Tiburcio Vásquez

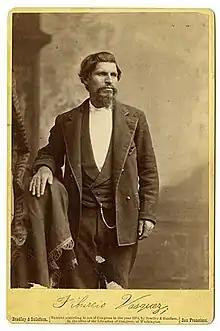
Vasquez c. 1874

Vásquez hid for a while in Southern California, where he was less well known. With his two most trusted men, he rode over the old Tejon Pass, through the Antelope Valley, and rested at Jim Hefner's ranch at Elizabeth Lake. Vásquez's brother, Francisco, lived nearby. After resting, Vásquez rode on to Littlerock Creek, which became his first Southern California hideout.